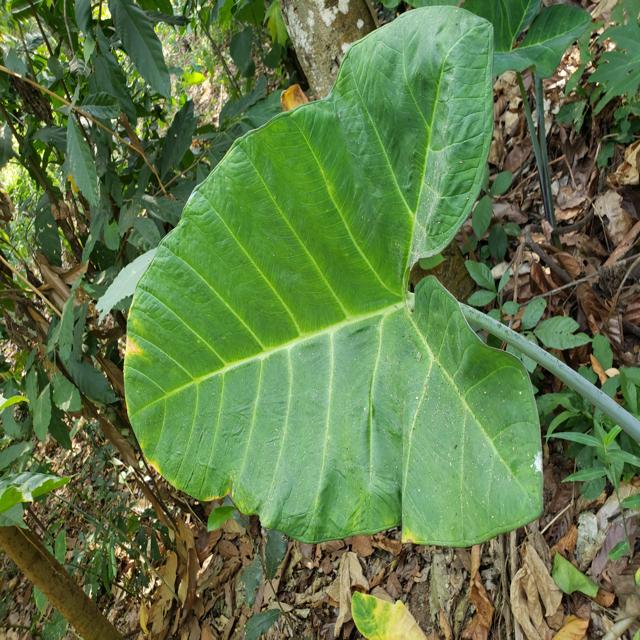
Label: Healthy